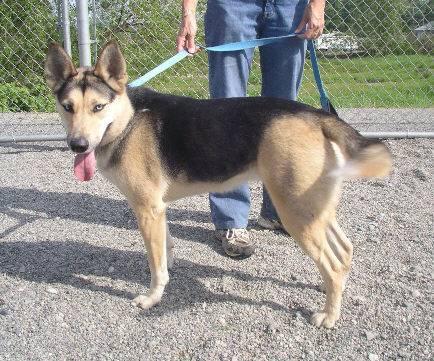
dog